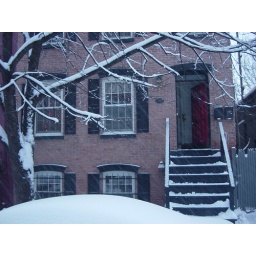
the front, with xmas tree lights showing in window